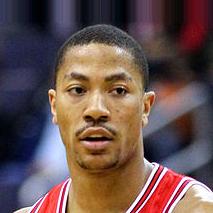
Age: 22